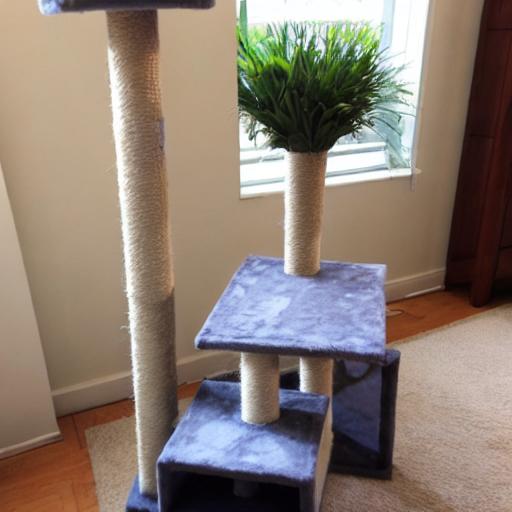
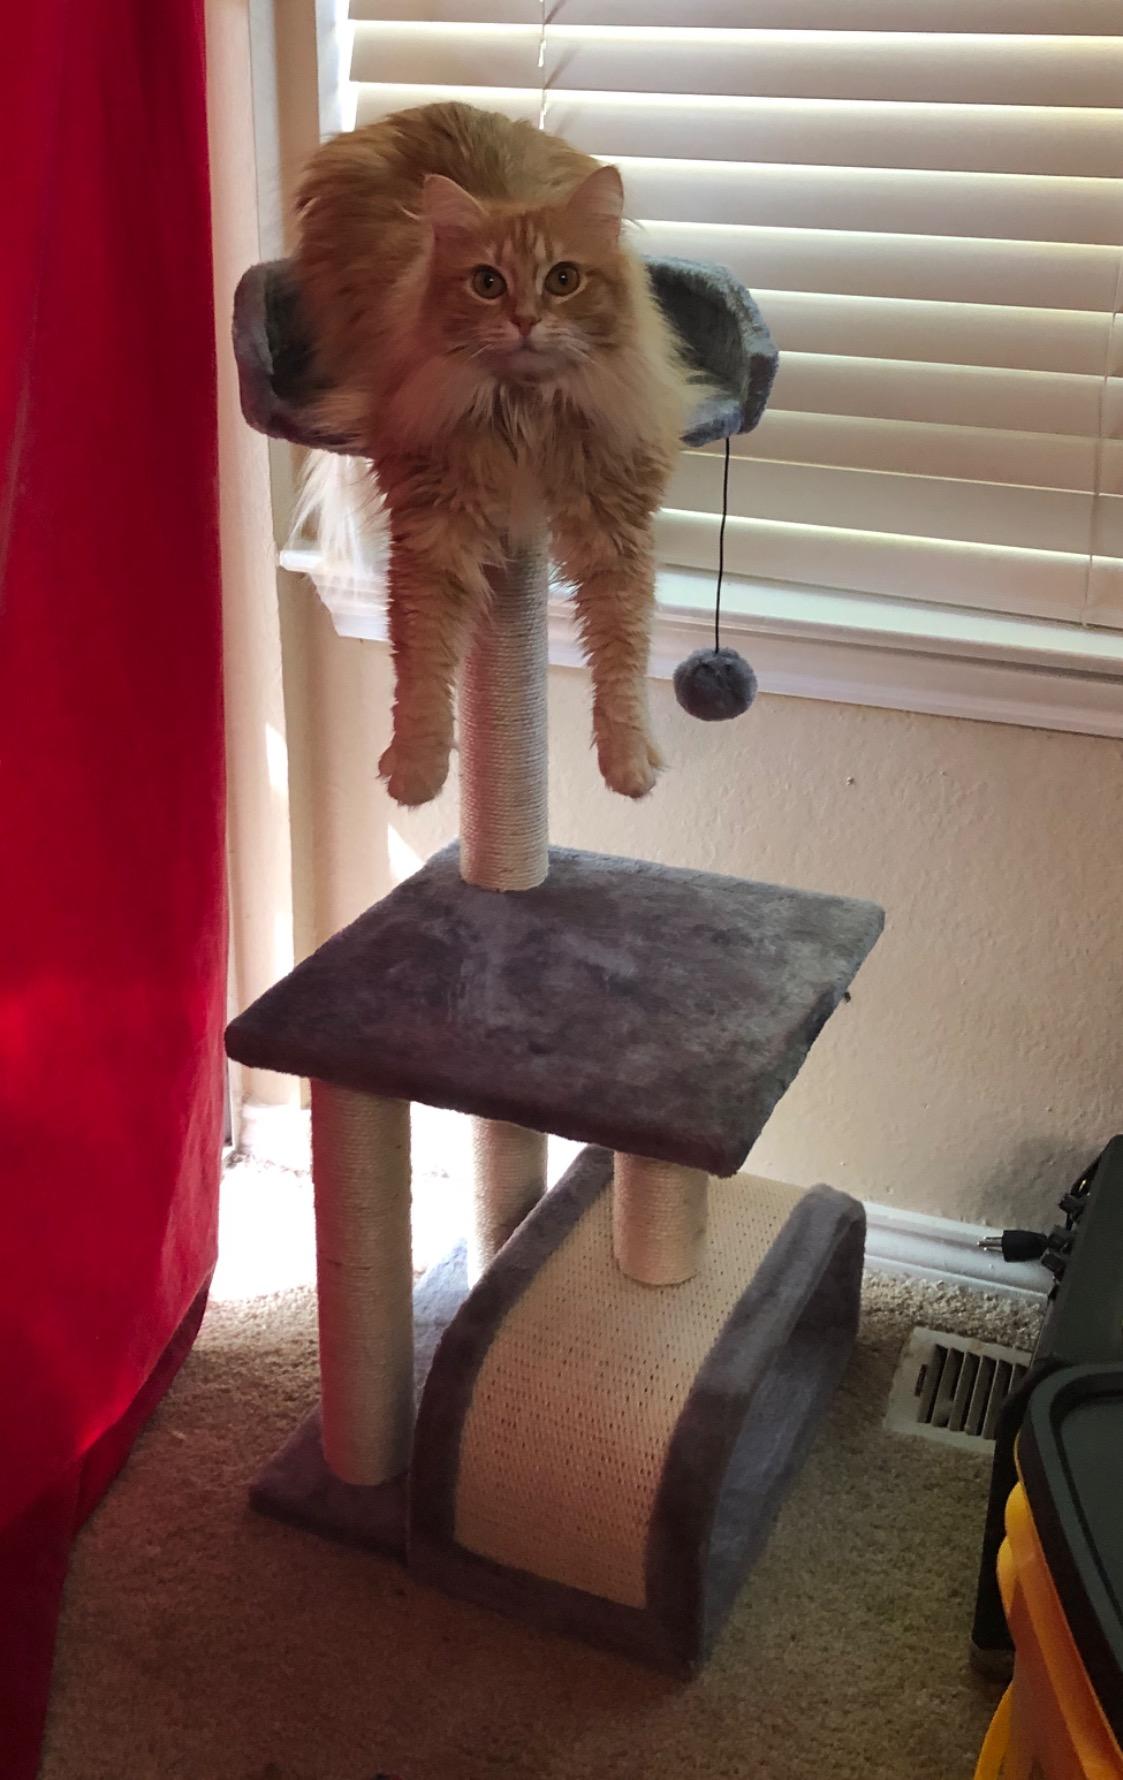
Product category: items_cat tree
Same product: no